Chen Yi-wei

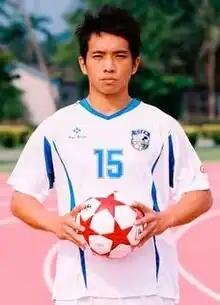

Chen Yi-wei (born 27 March 1987) is a Taiwanese football player. He plays as a defender.